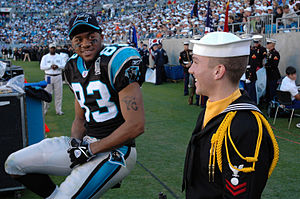
Keary Colbert
Keary Colbert
Patrick Keary Jerel Colbert er en tidligere amerikansk footballspiller, der spillede som wide receiver. Colbert kom ind i NFL i 2004 og har spillede for Carolina Panthers, Denver Broncos, Seattle Seahawks, Detroit Lions og Kansas City Chiefs.